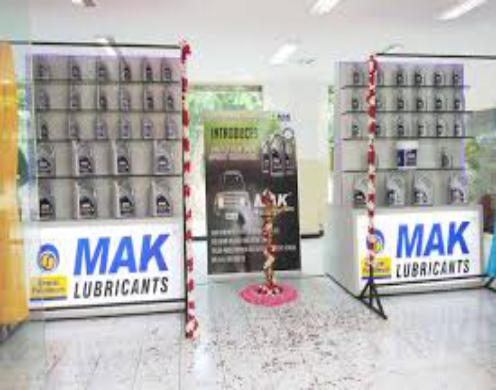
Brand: mak lubricants
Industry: Necessities